Yaroslavl

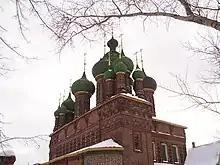
St. John the Baptist Church, dating from the 1680s, is the acme of traditional Russian architecture

The first coat of arms of Yaroslavl was officially granted on August 31, 1778. At that time it was made up of a silver field upon which the form of a bear was placed, and which, with its left forepaw held a golden halberd. In 1856 the coat of arms was modified slightly, which left the traditional image of the halberd-carrying bear as it was but added an imperial crown surmounted on top of the shield. In addition to this a sprig of golden oak leaves was added to surround the shield, intertwined with the blue ribbon of the Order of Saint Andrew. This form of the coat of arms was then left unaltered until 1918, just after the Bolsheviks came to power as a result of the October Revolution. After the abolition of the Tsarist municipal and provincial symbols by the newly installed Soviet administration in Yaroslavl, the city received no new official symbols, and thus the situation remained until the end of the twentieth century. The third and current version of the city's coat of arms was adopted on August 23, 1995 by the municipal council. The coloring and form of the arms are taken from those of 1856; however, the sprig of oak and ribbon of St. Andrew were removed and have not yet been reintroduced to the symbols of the city. In addition to this, the imperial crown which previously surmounted the whole design has been replaced, in the current version by the Cap of Monomakh—a symbol of the Russian autocracy and an otherwise powerful symbol of the Russian state.